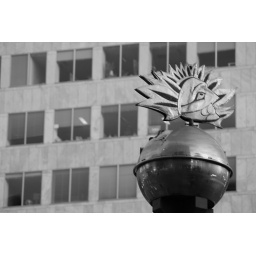
sun against an office building